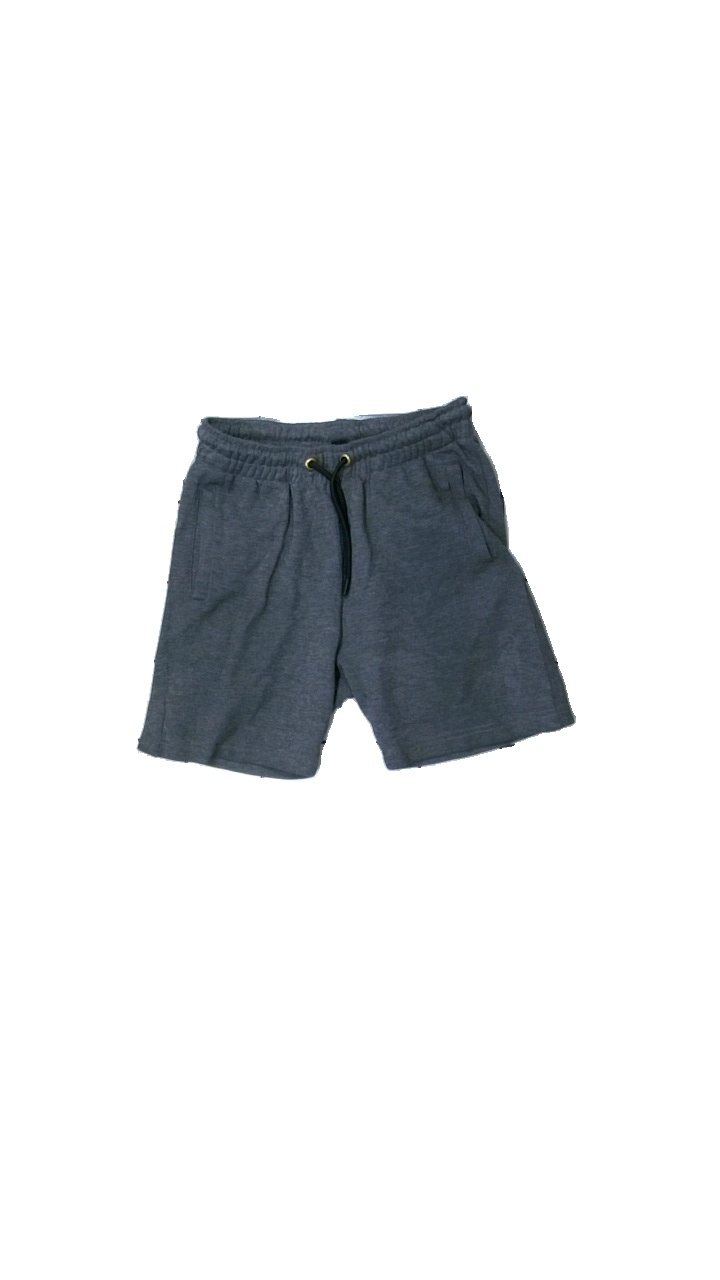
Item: Shorts (Children)
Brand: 242
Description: grå mjukis shorts, noppriga
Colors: Grey
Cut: Regular
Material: ?
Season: All
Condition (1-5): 2
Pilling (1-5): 2
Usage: Export
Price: <50